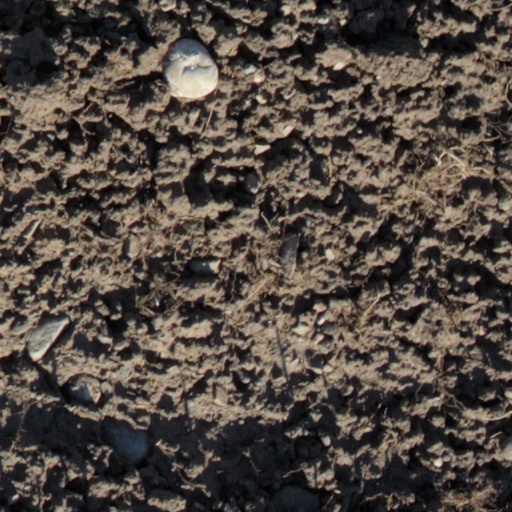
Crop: wheat